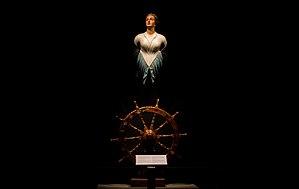
Roue de barre et Figure de proue du navire l'Alert. Figure de proue du navire l'Alert, en bois polychrome, représentant le torse et la tête d'une femme, possiblement Lady Catherine Allen de Cresselly. Cette roue de barre, en noyer noir américain, est garnie sur sa circonférence de dix manetons ou poignées et fixée en son centre sur un axe central cerclé de métal, autour duquel s'enroulaient les drosses du gouvernail d'un grand voilier ou d'un bateau à vapeur. Le tour de la roue est ornementé sur une face d'une série de motifs animaliers et floraux et de l'autre de motifs géométriques et cosmographiques en laiton incrustés interprétant les quatre points cardinaux et l'étoile du navigateur. Les dix rayons de la roue sont tournés en balustre et sculptés de fleurs d'acanthe. Les assemblages qui composent l'ensemble de cette roue de barre sont à queue d'aronde et tenon et mortaise. Motif: étoile à huit pointes, sur le pourtour intérieur et extérieur de la roue, la forme d'un cordage est sculpté.
La HMS Alert est un sloop de 17 canons. Navire de la classe Cruizer, il est lancé en 1856 et démantelé en 1894.